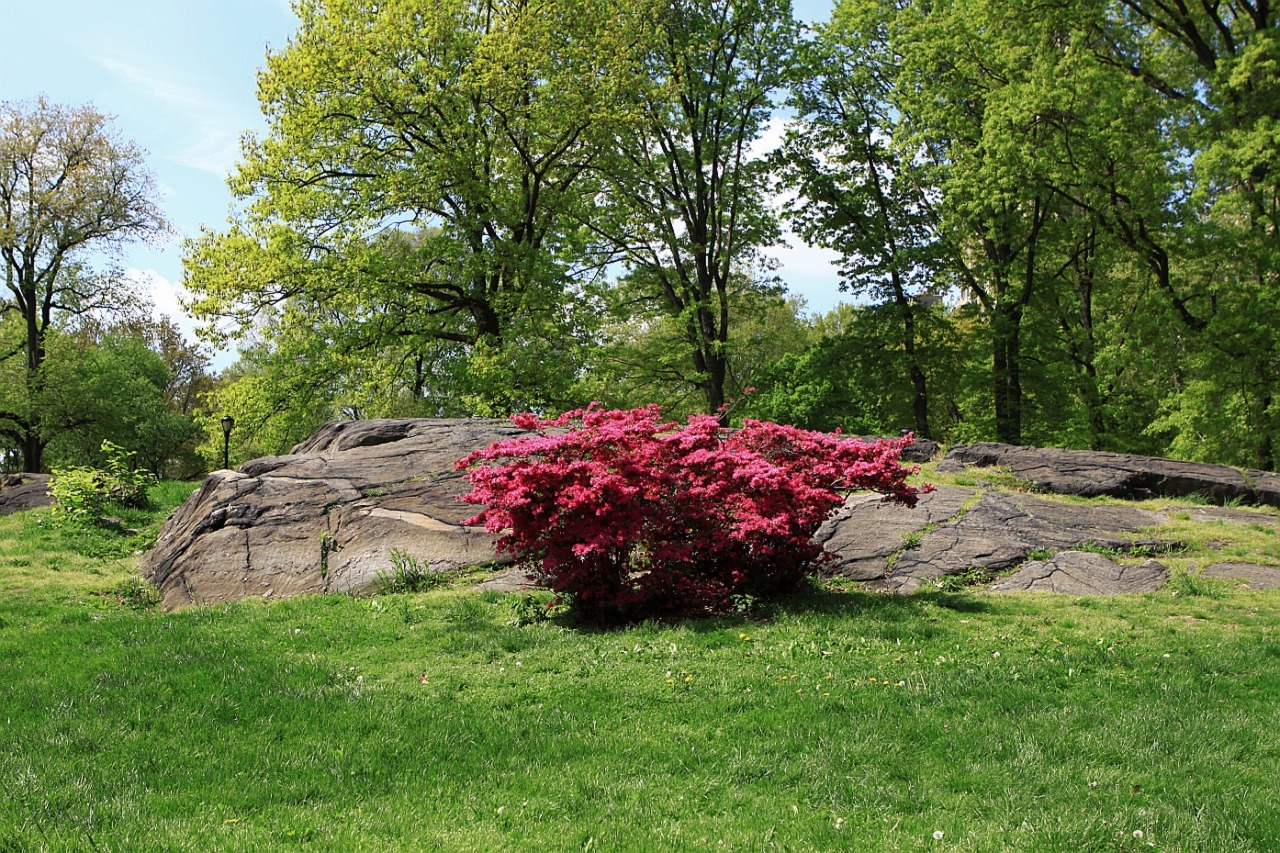
tree, grass, rock, plant, lawn, leaf, flower, pond, spring, park, backyard, botany, garden, flora, shrub, new, york, botanical garden, woodland, yard, woody plant